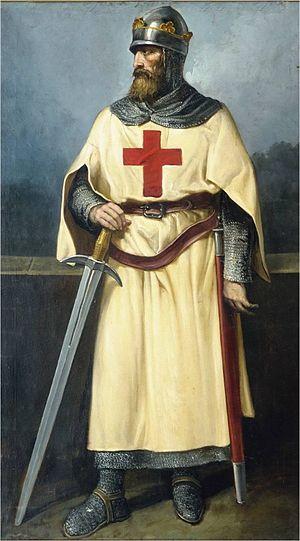
Ramire III de León, né vers 961/962 à Destriana et mort le 26 juin 985 près d'Astorga, est roi de León de 966 à 981.
Cette page dresse une liste de personnalités nées au cours de l'année 961 :
Cette page dresse une liste de personnalités mortes au cours de l'année 985 :